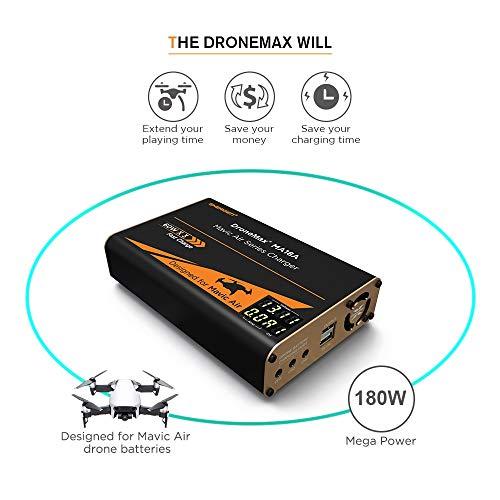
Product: Energen DroneMax MA18A Drone Battery Charger, DJI Mavic Air Accessories, Intelligent Fast Multi Battery Charging Hub Station (Charge 3 Batteries & 2 USB Ports Simultaneously)
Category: Toys & Games | Hobbies | Remote & App Controlled Vehicles & Parts | Remote & App Controlled Vehicle Parts | Battery Chargers
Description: Customized to charge DJI Mavic Air drone batteries.
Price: $49.99
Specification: Product Dimensions:         6.7 x 4.5 x 1.8 inches ; 1.3 pounds    |Shipping Weight: 1.8 pounds (View shipping rates and policies)|ASIN: B07JM47LKK|Item model number: EN-DM-MA18A|    #607    in RC Battery Chargers